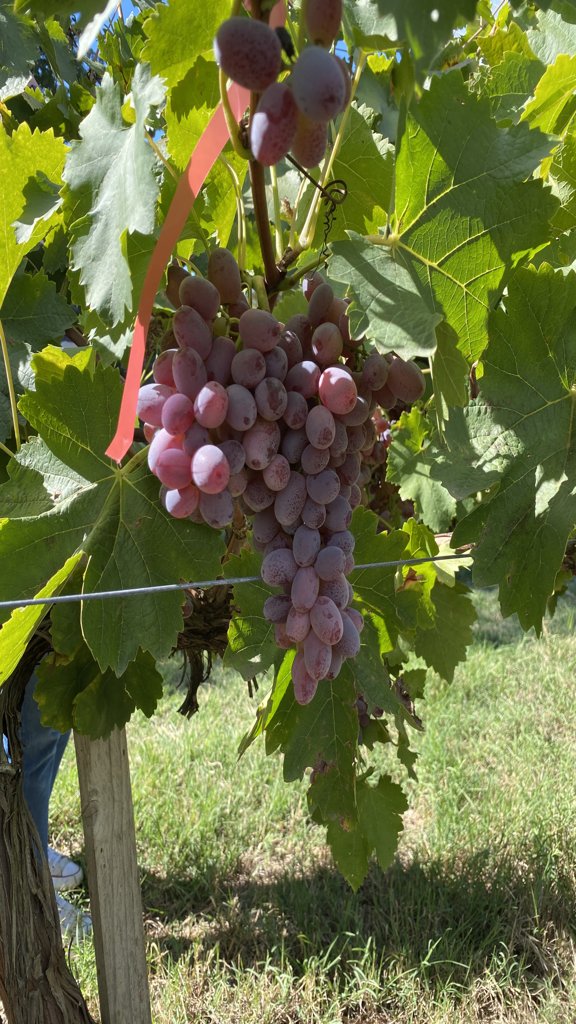
Berries visible: 93
Grape clusters: 2